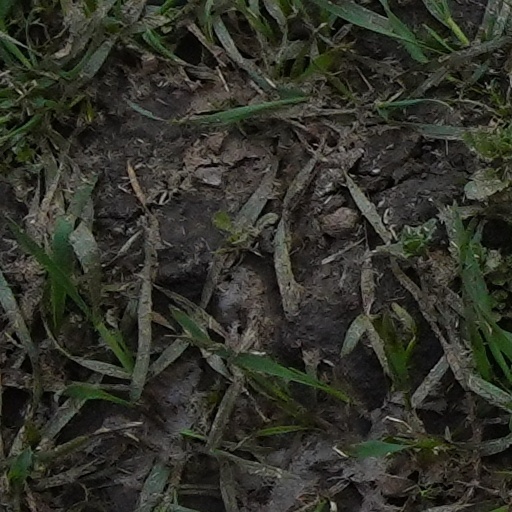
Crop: wheat